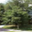
Label: maple_tree